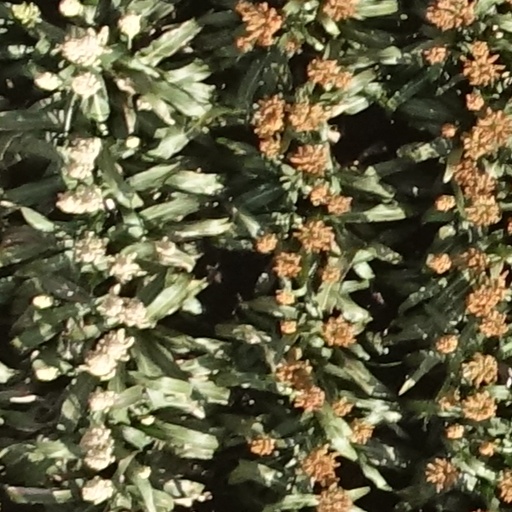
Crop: sorghum